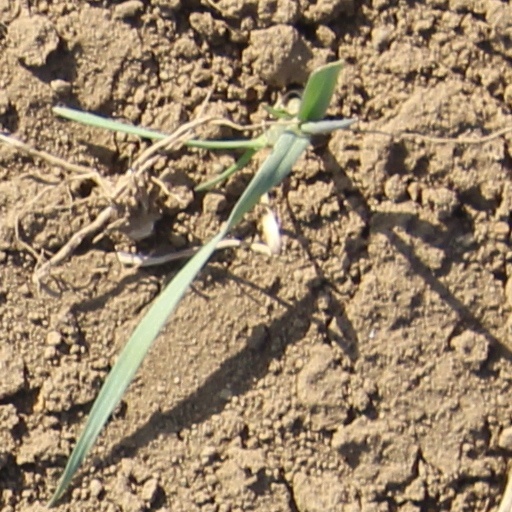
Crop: wheat